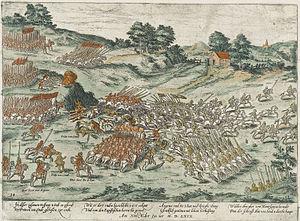
La bataille de Jarnac, le 13 mars 1569, oppose, lors de la troisième guerre de Religion, l’armée protestante commandée par Louis Ier de Bourbon-Condé, prince de Condé, à celle du roi de France commandée par Henri, duc d’Anjou et frère du roi, à proximité de la ville de Jarnac, en Charente.
9 janvier : les Protestants rochelais prennent et pillent l’abbaye de Saint-Michel-en-l’Herm.